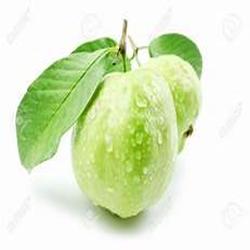
Label: Guava